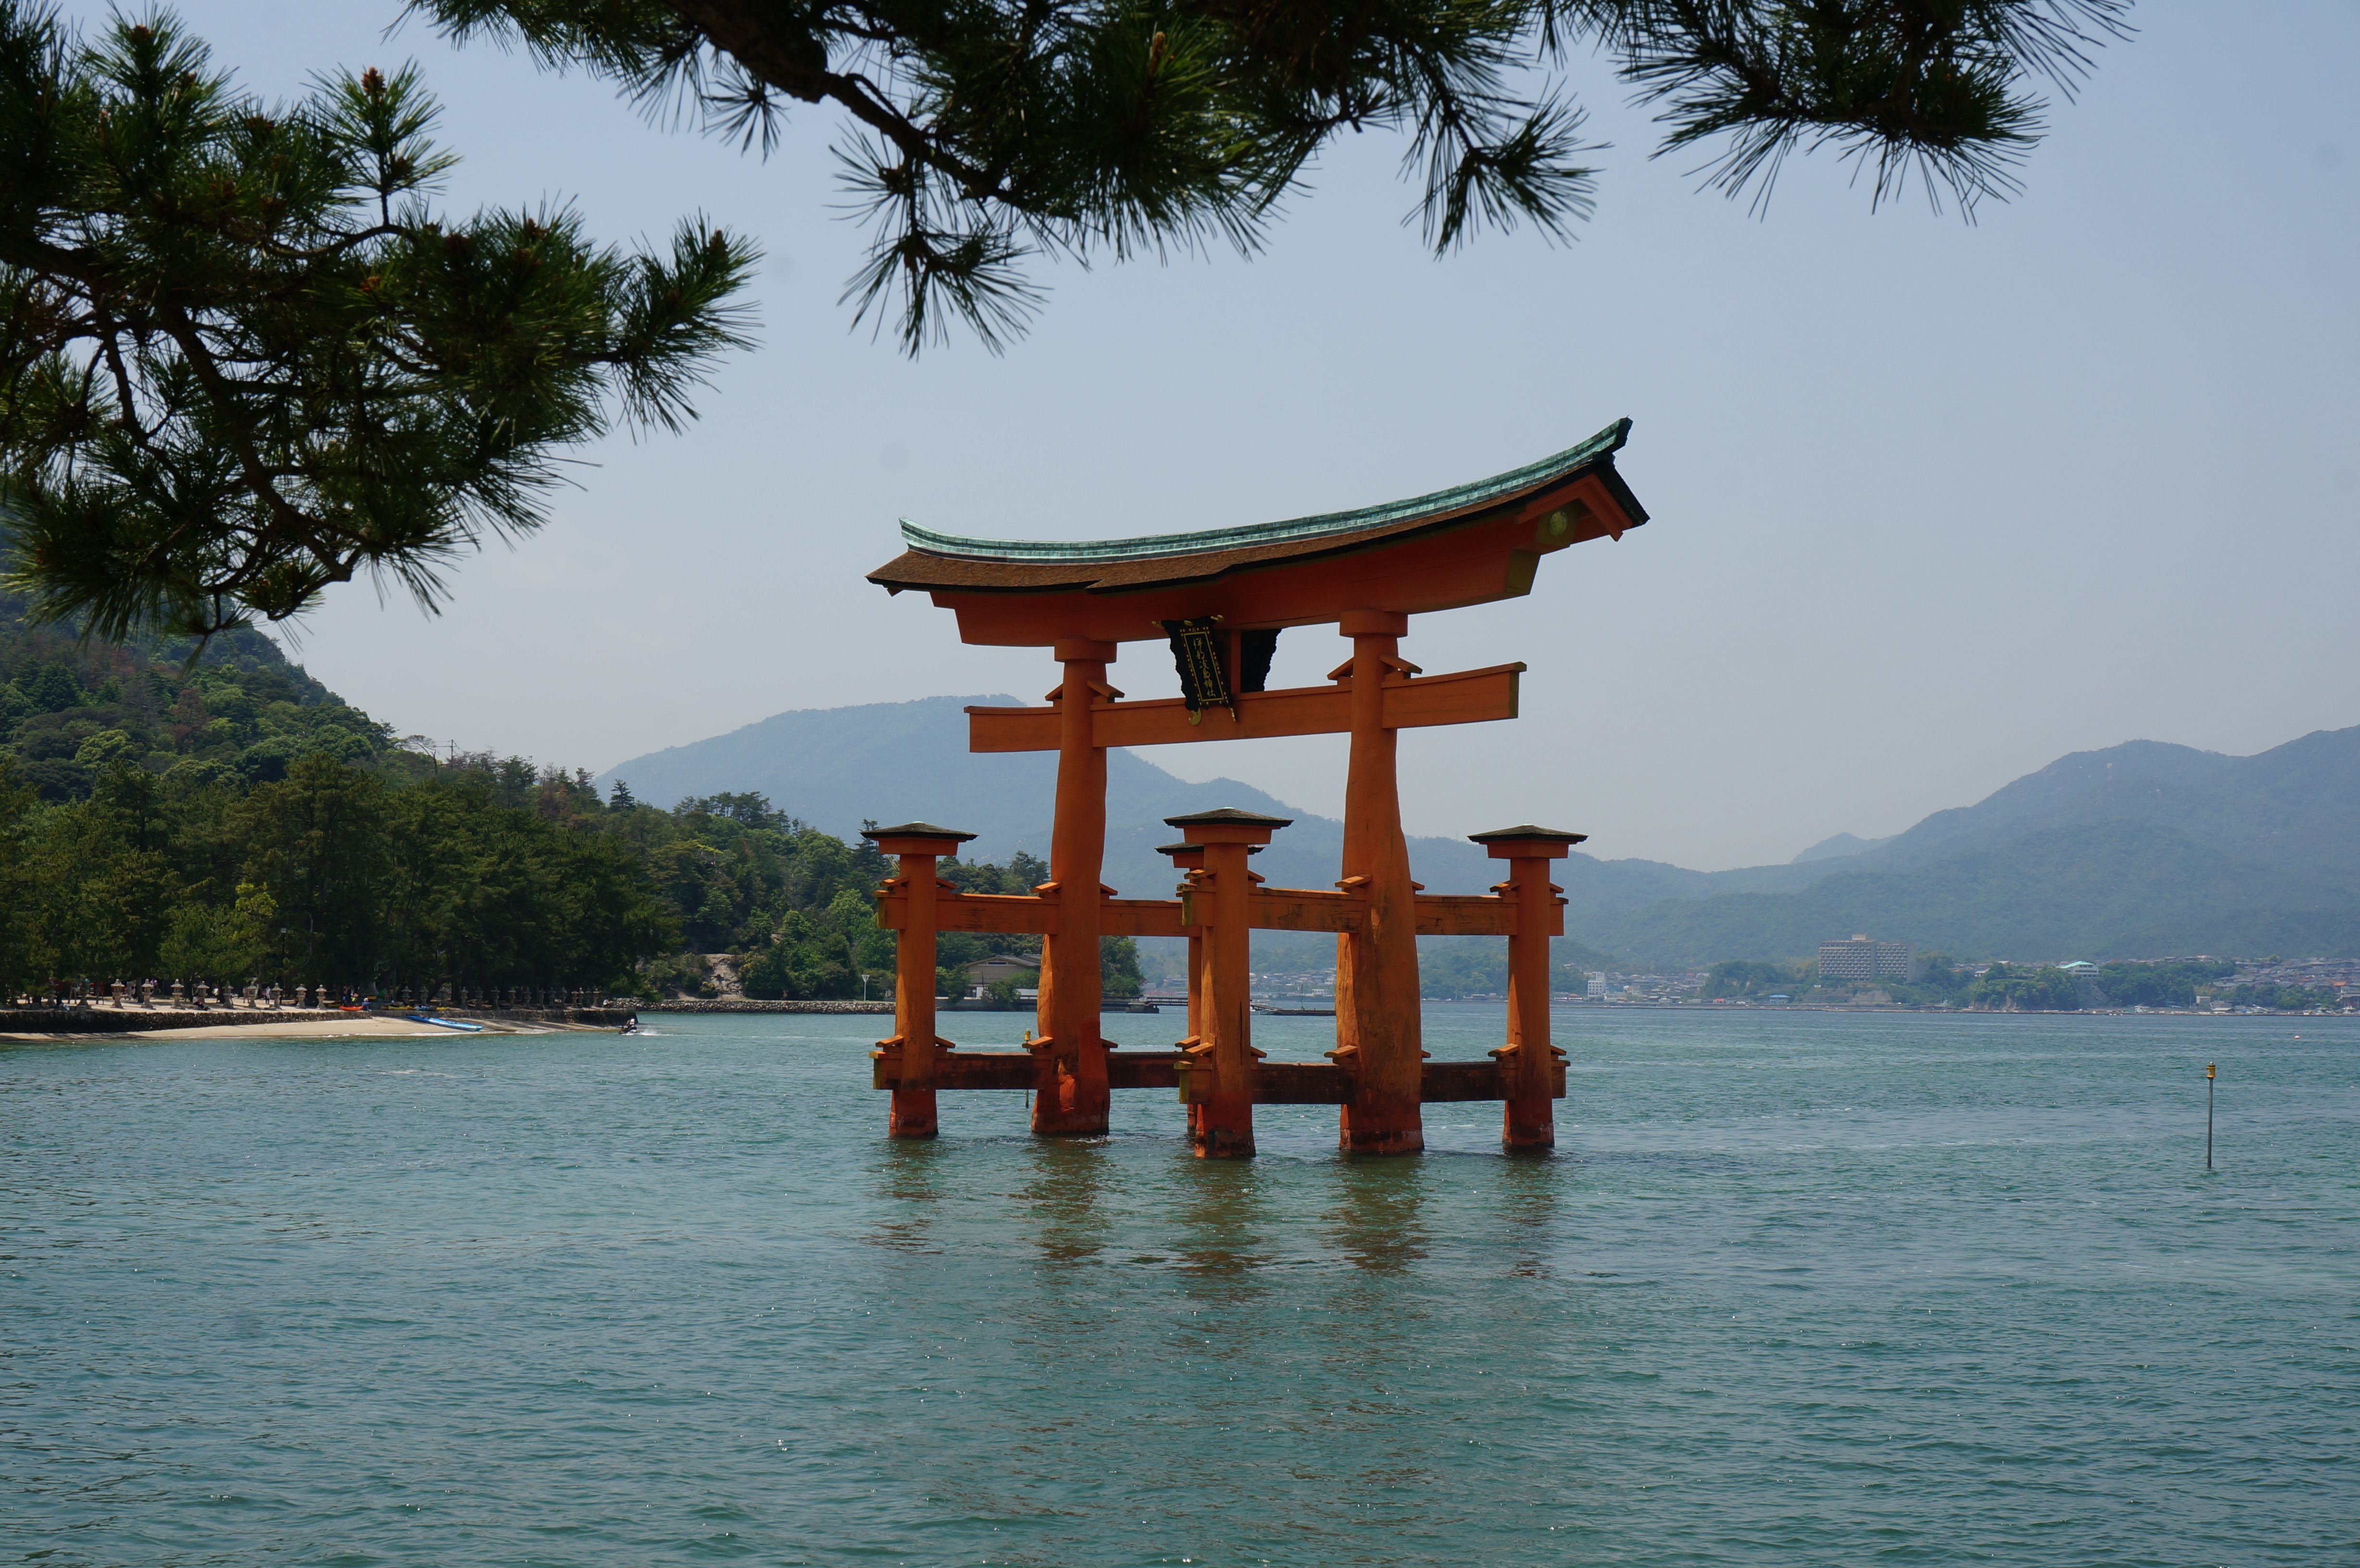
beach, sea, vacation, tower, japan, shrine, hiroshima, miyajima, torii, itsukushima shinto shrine